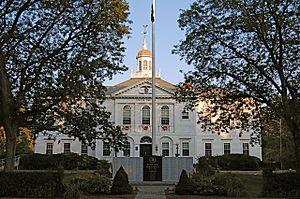
Hamilton est une ville du comté d'Essex, au Massachusetts, aux États-Unis.